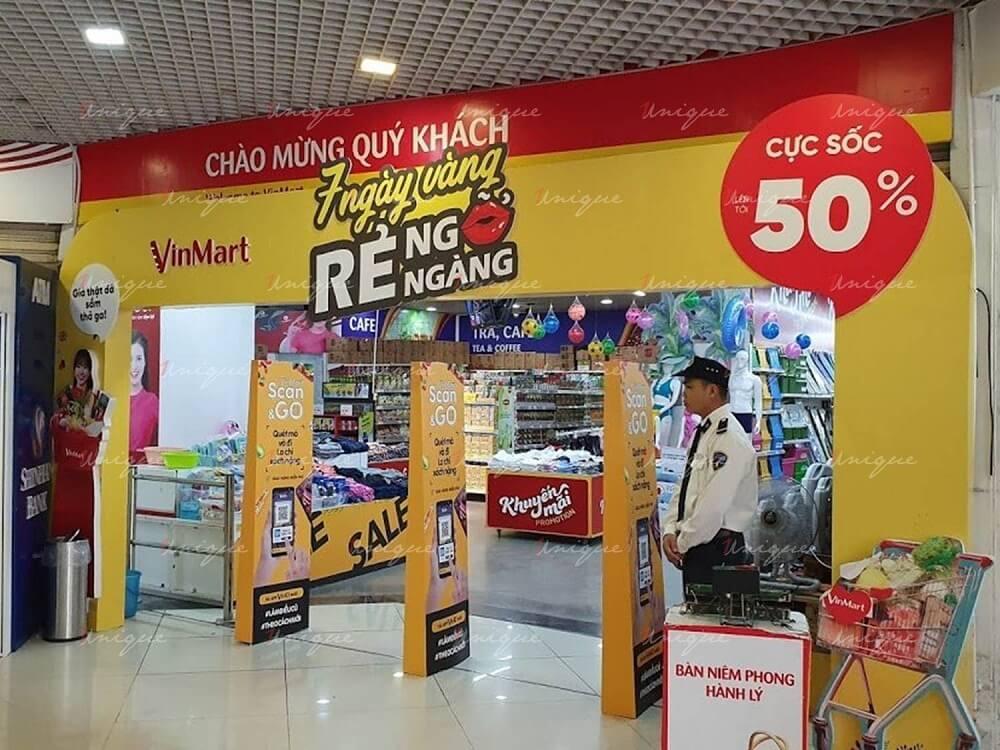
hiện tại siêu thị đang có chương trình khuyến mãi 7 ngày vàng